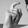
ASL letter: X